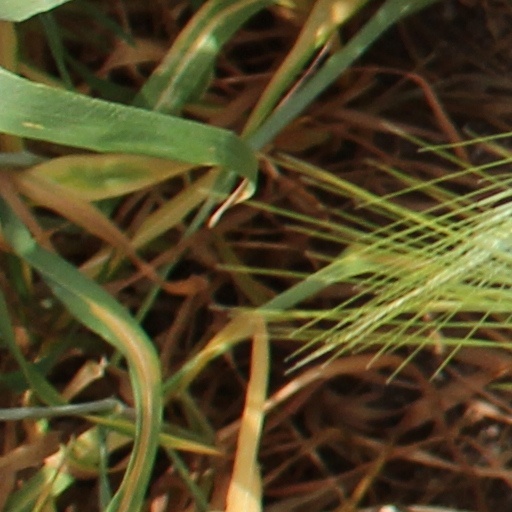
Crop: wheat